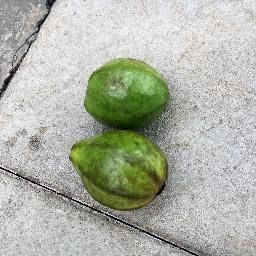
Fruit: Guava
Quality: Good